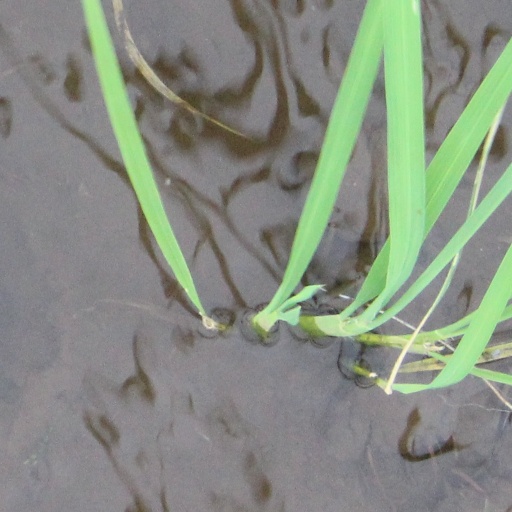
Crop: rice